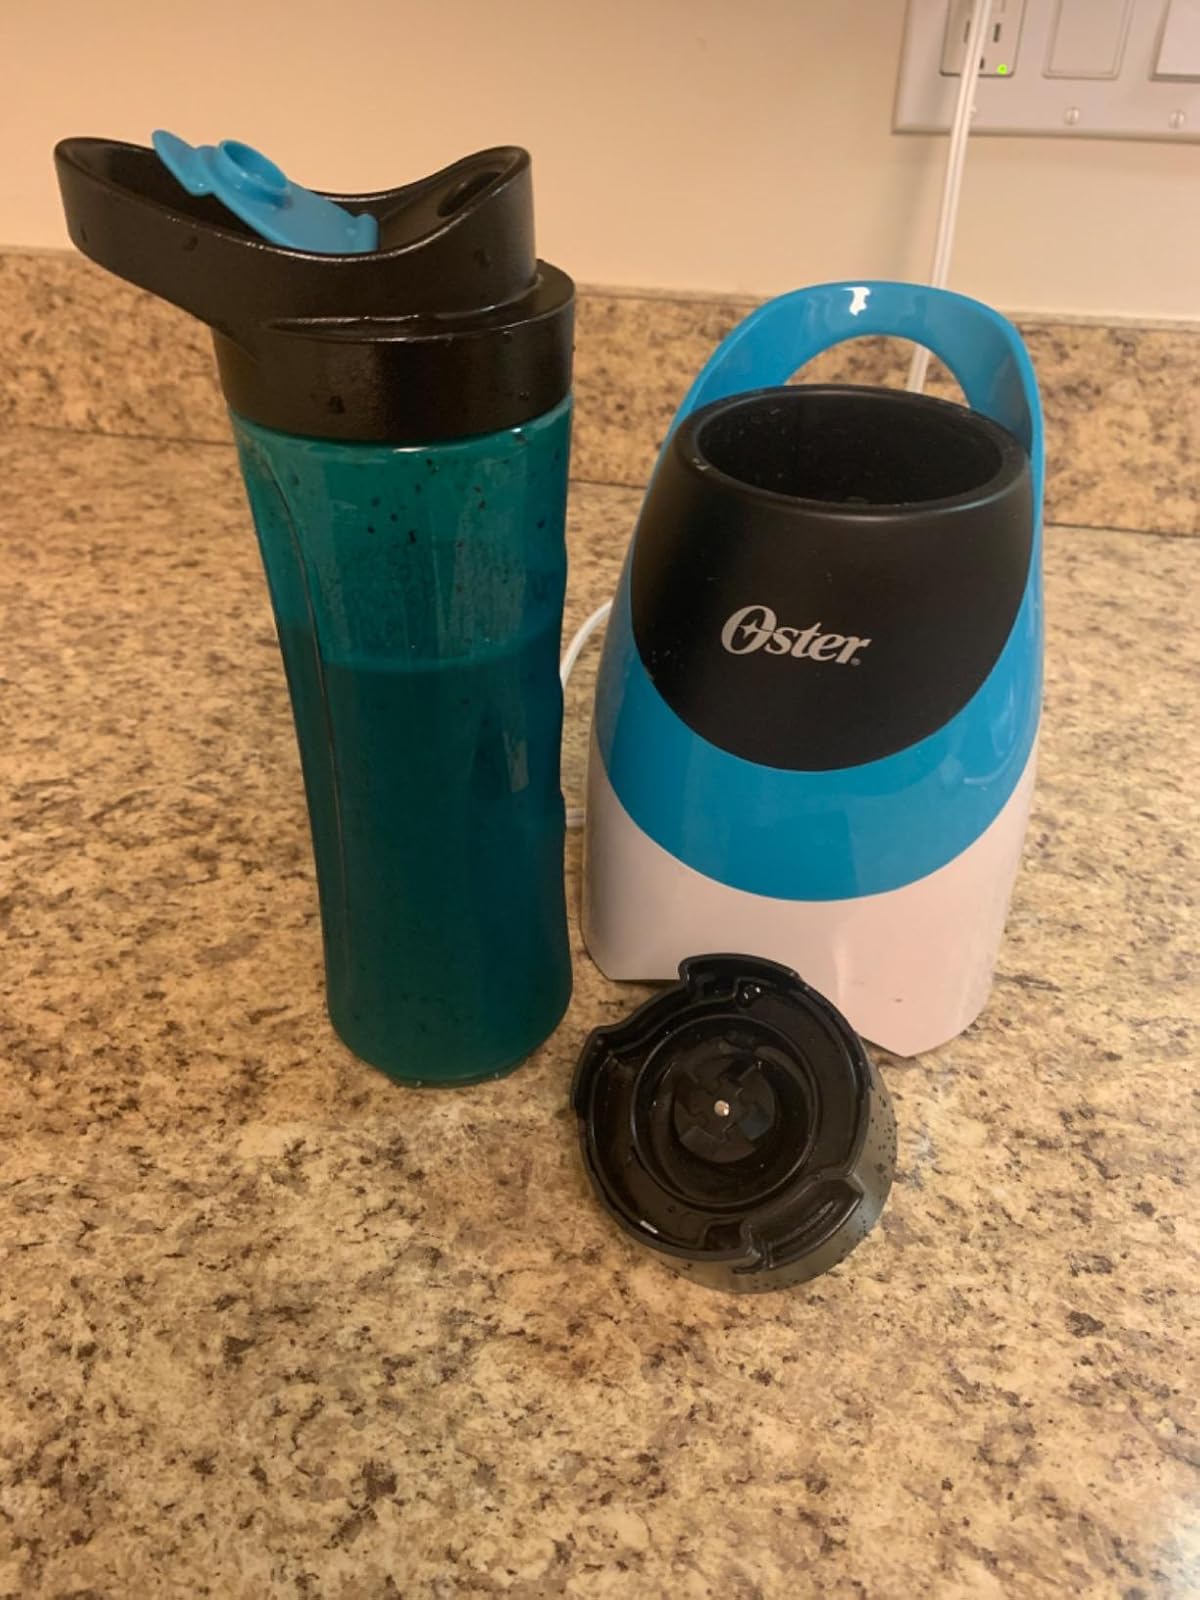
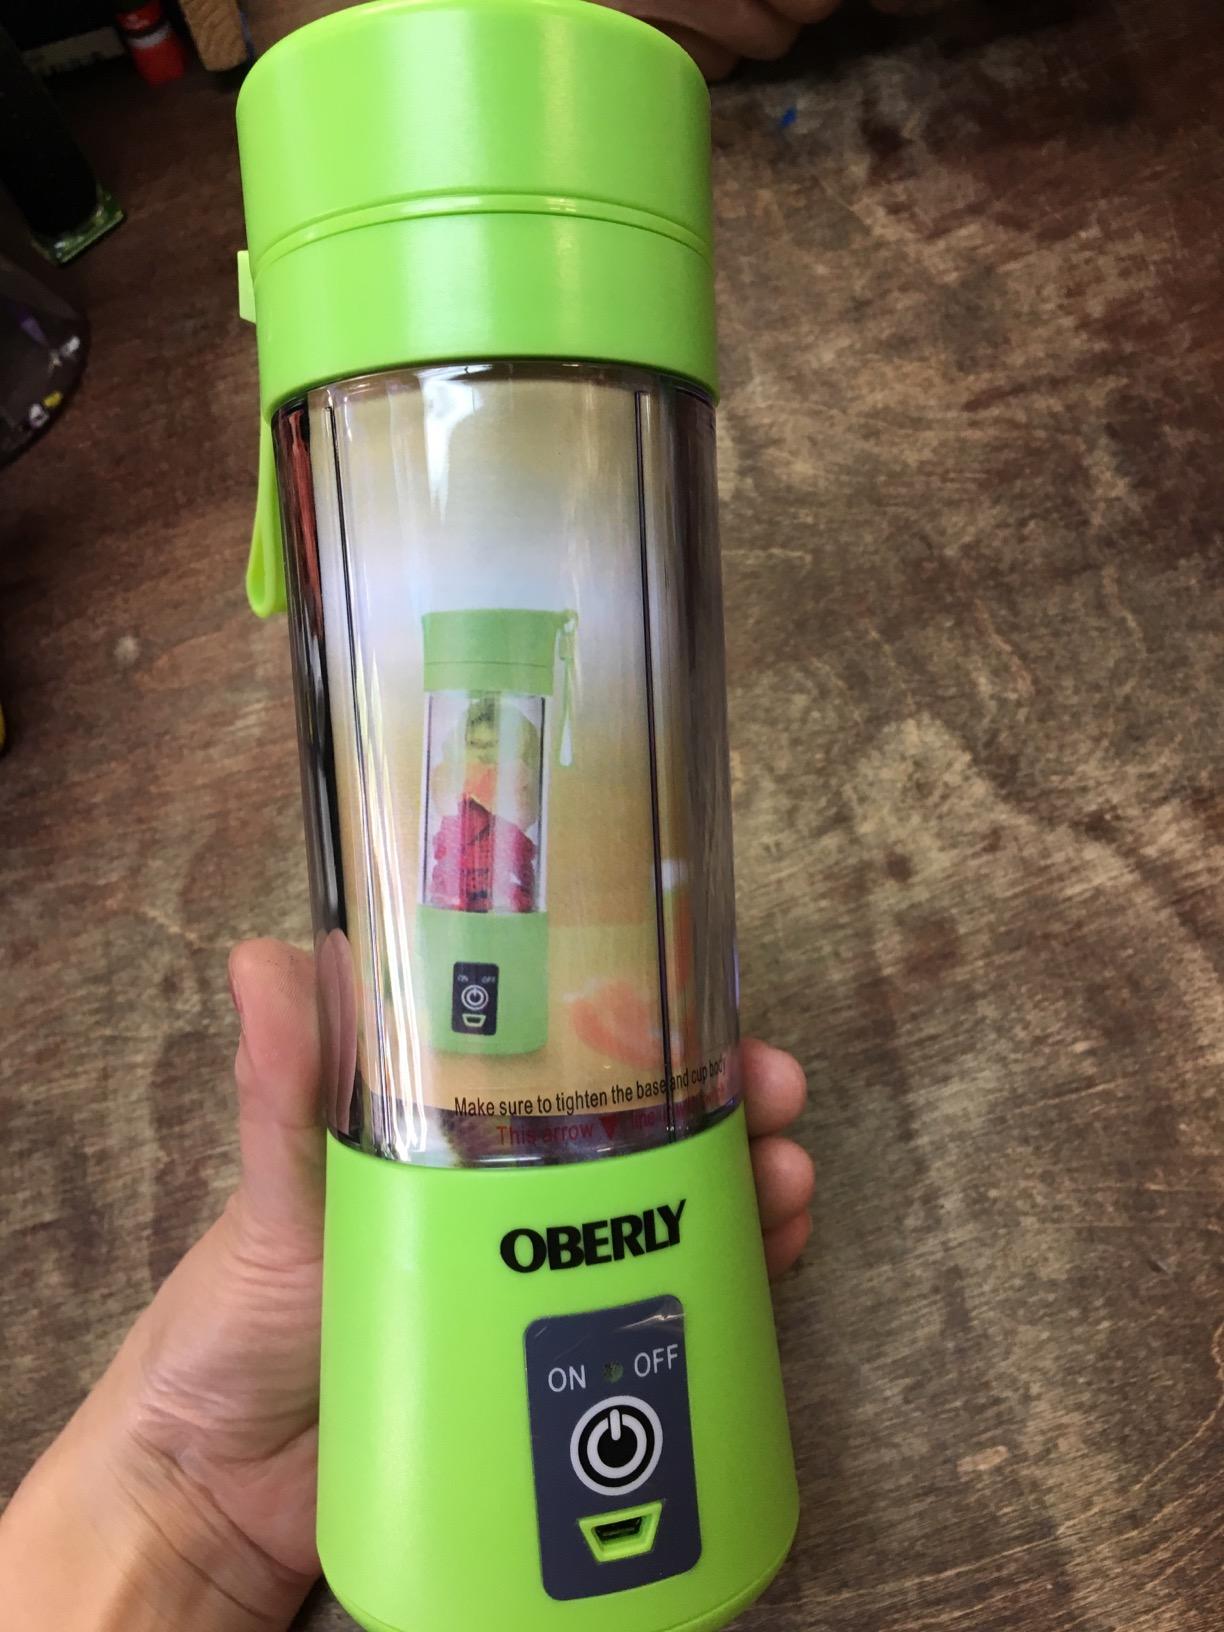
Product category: items_blender
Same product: no